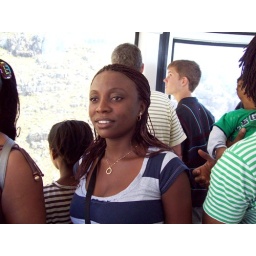
in a cable car to the top of the table mountain